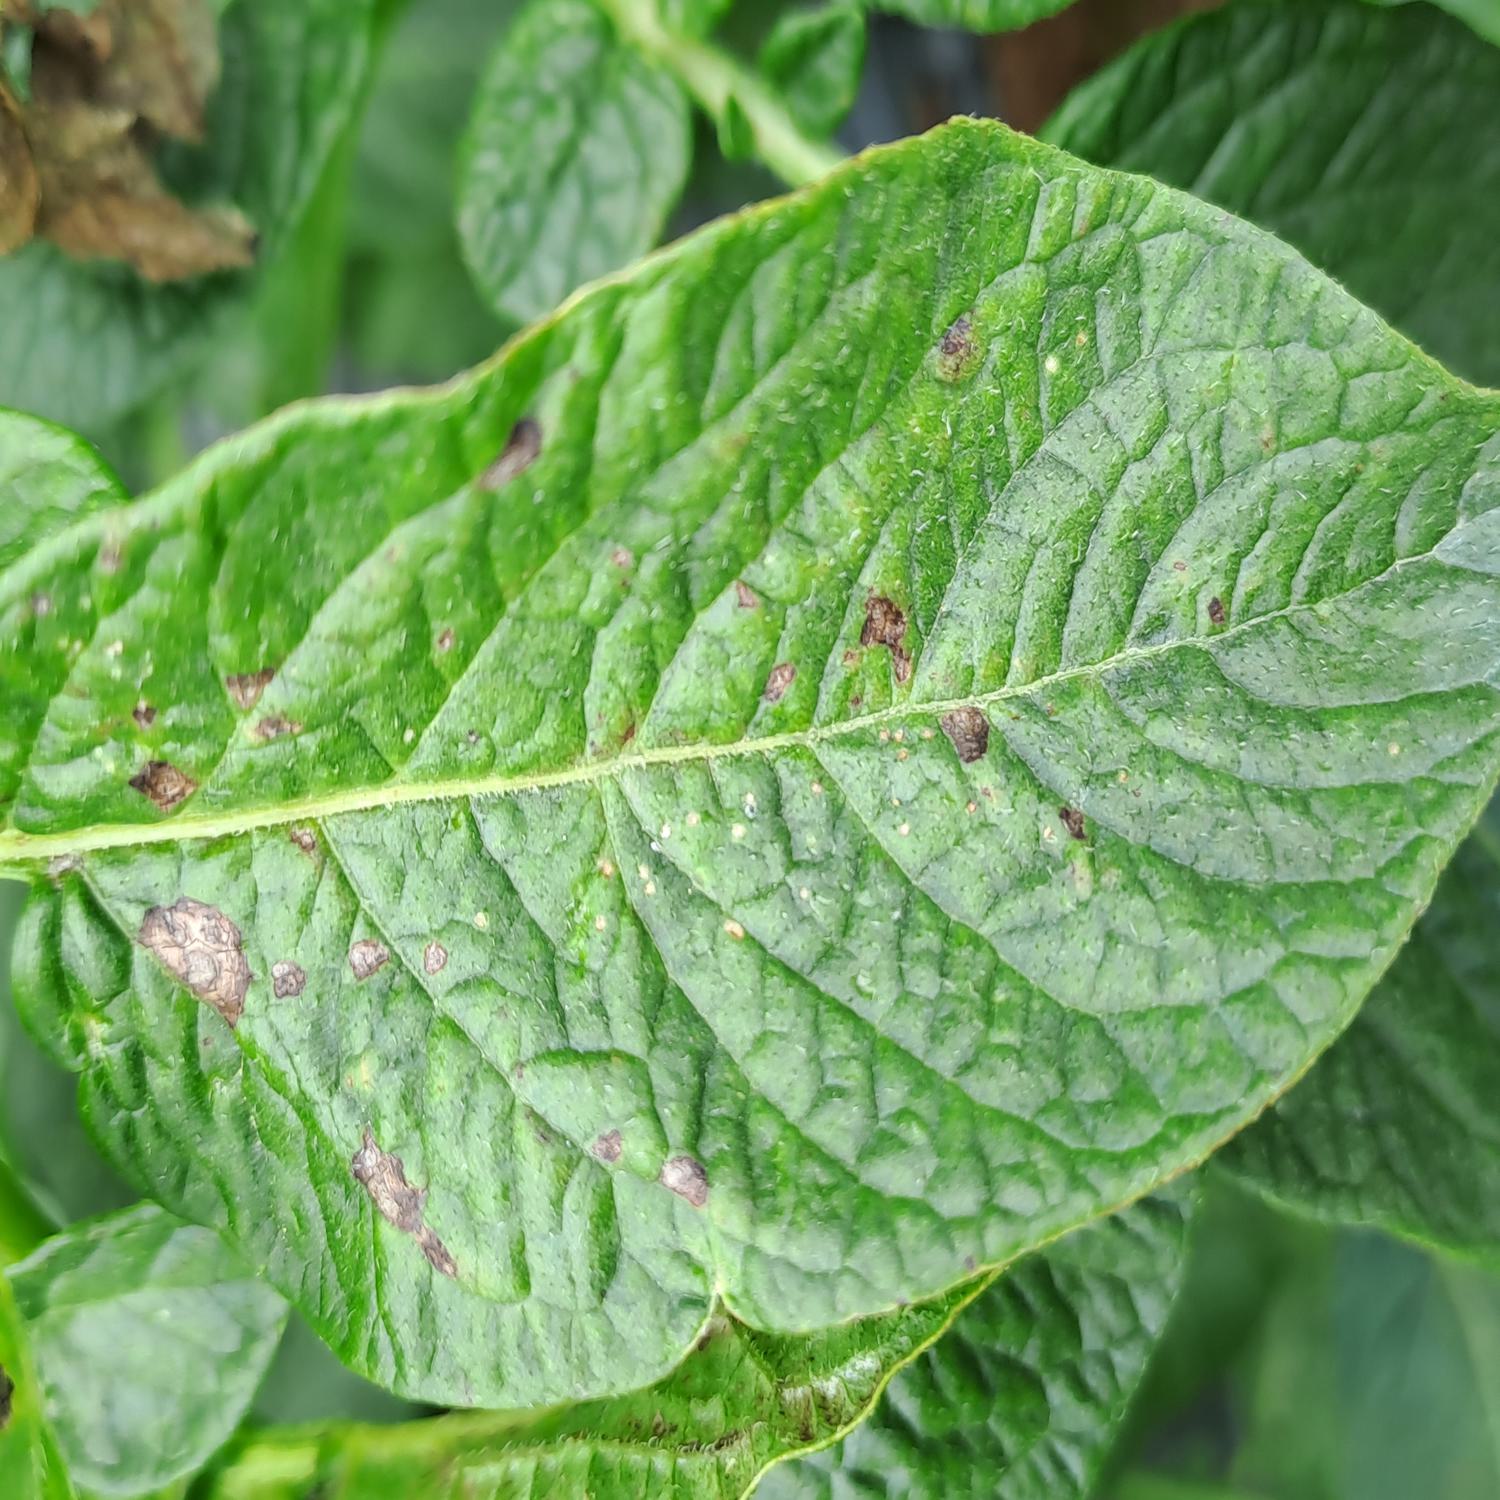
Label: Fungi